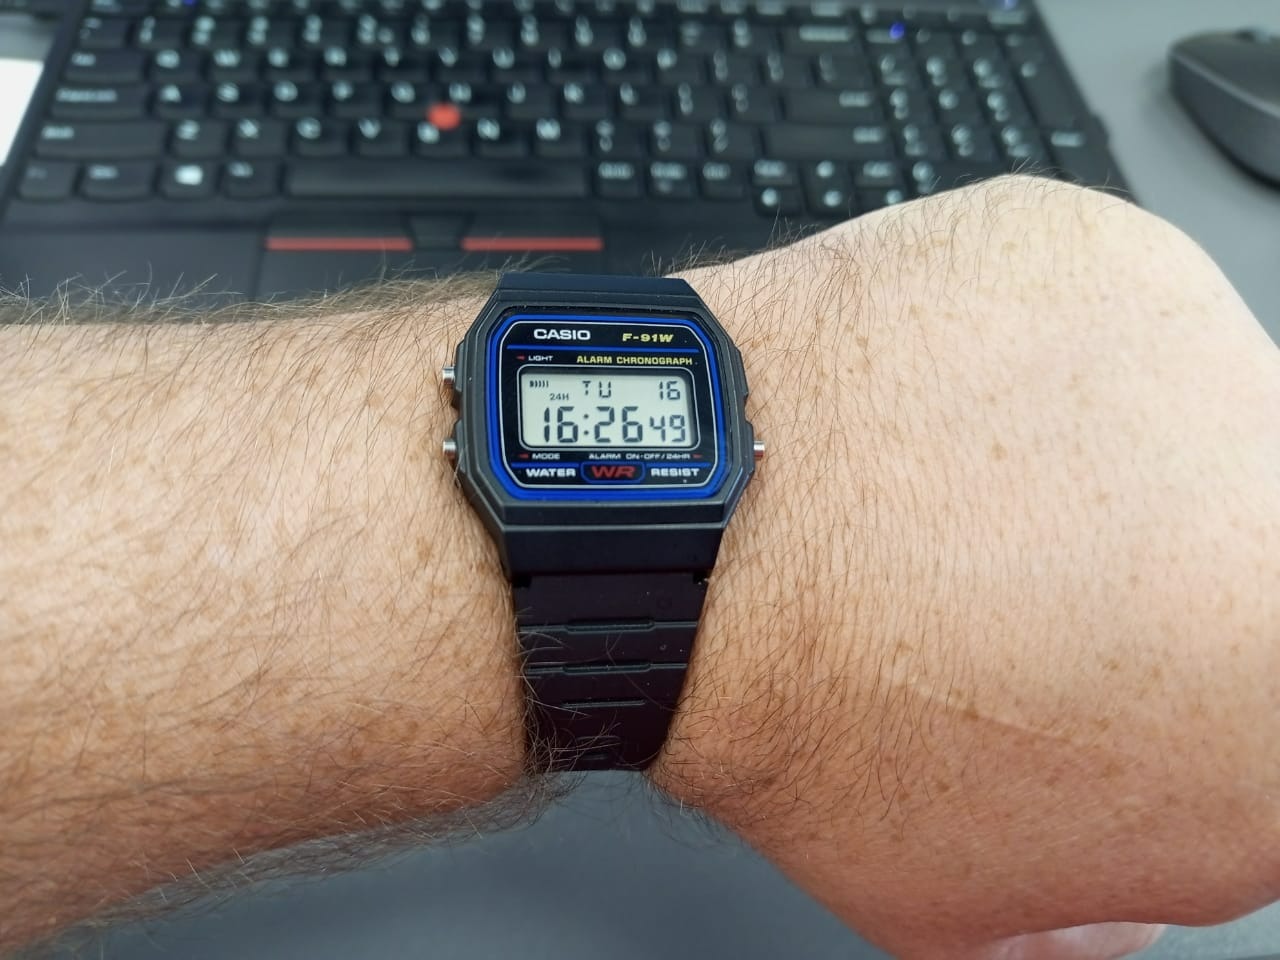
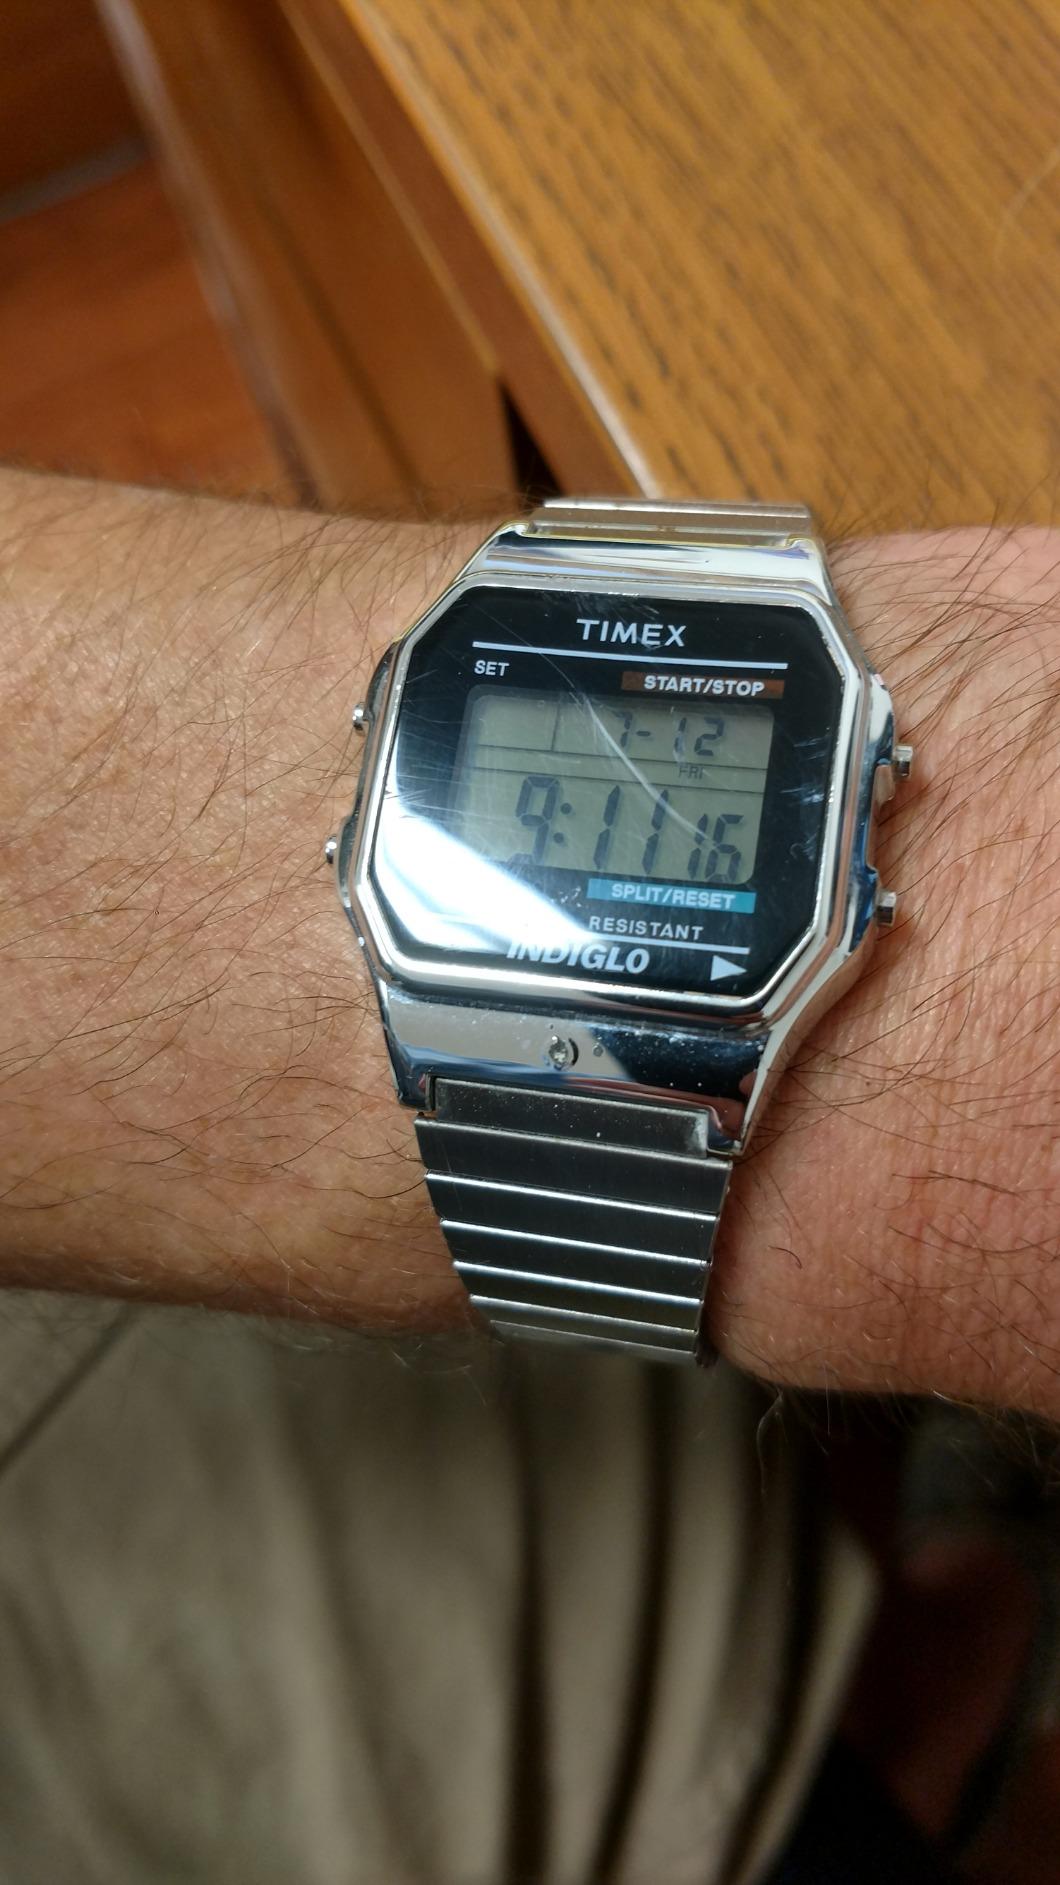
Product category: accessories_watch
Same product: no